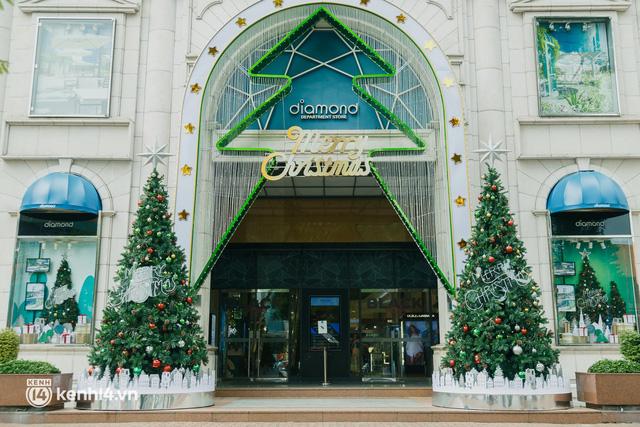
đây là khung cảnh xuất hiện ở phía trước của một toà nhà